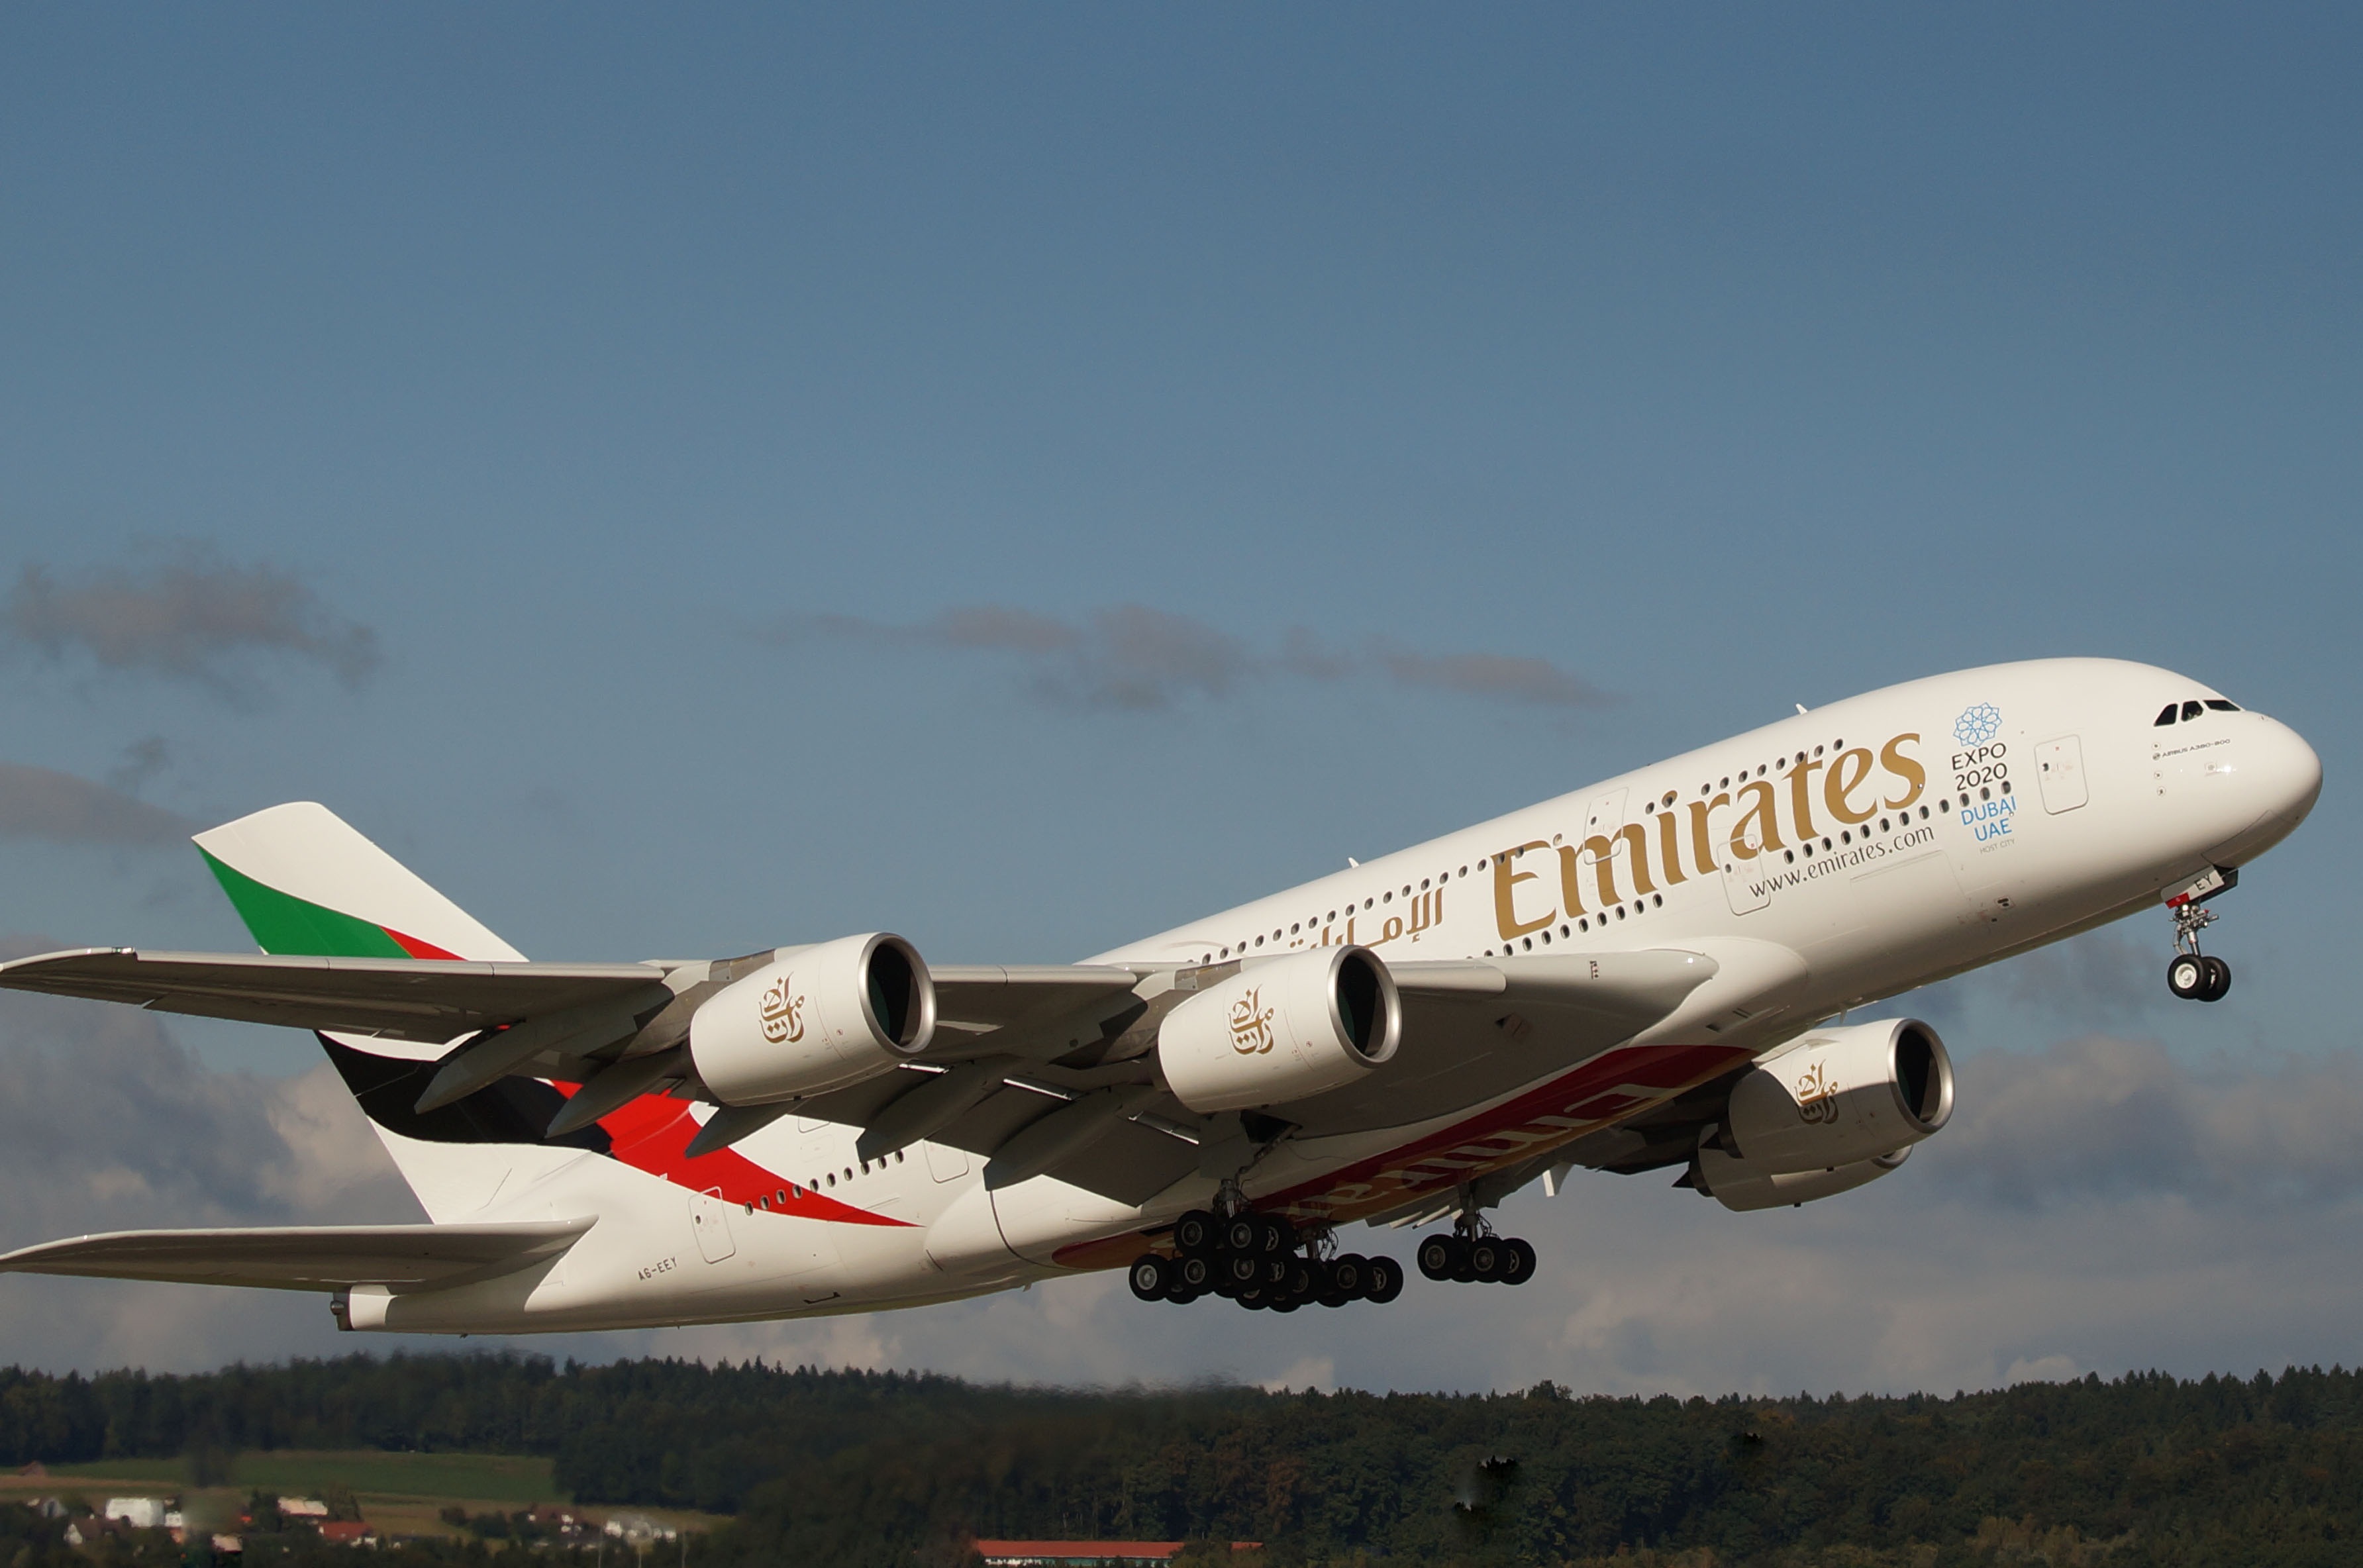
wing, airplane, aircraft, jet, vehicle, airline, aviation, start, airliner, airbus, boeing, take off, jet aircraft, airbus a330, boeing 777, boeing 767, airbus a380, air travel, atmosphere of earth, wide body aircraft